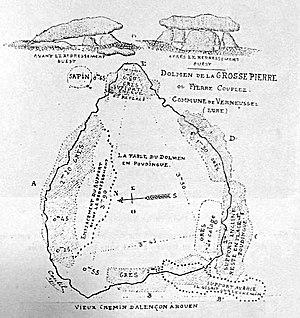
Vue en plan des différentes étapes de l’opération de redressement du dolmen de la Grosse Pierre à Verneusses par Léon Coutil en 1910-1911
La Grosse Pierre appelée aussi Pierre Couplée est un dolmen situé sur la commune de Verneusses dans le département de l’Eure en France.